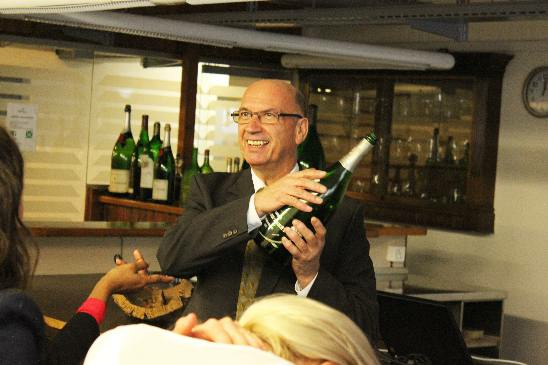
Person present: Yes